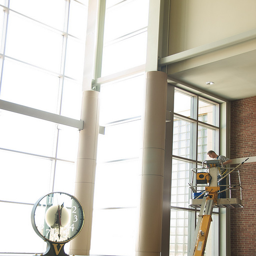
A man is in a cherry-picker inside a room with high windows and ceilings.
A man in a cherry picker cleaning windows.
a scale a man in a cranes basket and some windows
The man is cleaning windows on the elevated platform.
Big wall of windows being washed, in public building.